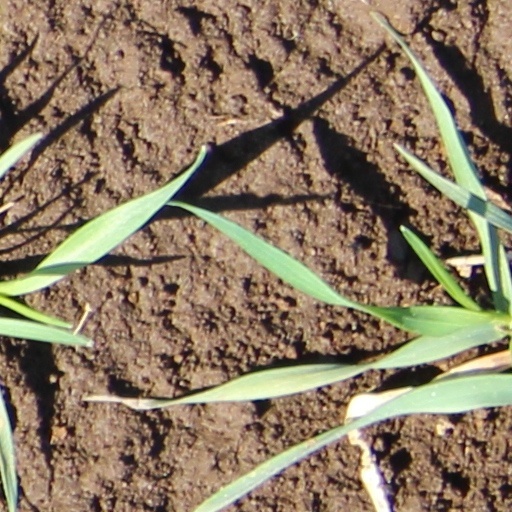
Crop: wheat